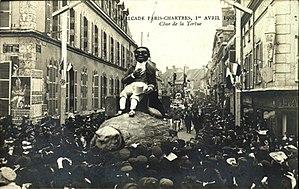
Le Char de la Tortue venu de Paris défile à la Cavalcade Paris-Chartres à Chartres le 1er avril 1906.
La Mi-Carême à Paris, longtemps appelée également Fête des Blanchisseuses, est de facto au moins depuis le XVIIIᵉ siècle la fête des femmes de Paris dans le cadre du très féminin Carnaval de Paris.
La cavalcade, un devoir-droit de la période féodale, auquel étaient soumis les communautés consulaires : des villes consulaires, importantes ou stratégiques, ou certaines vallées alpines, par exemple les Escartons ou l'Ubaye. Elle consiste à maintenir prêt des moyens d'assurer une protection, un accompagnement du cheminement, une aide militaire limité à la traversé ou au stationnement sur le territoire consulaire d'autorités protégés. Cela implique un sens de cette responsabilité aiguë, une lourde organisation: des chevaux, des armes, des protections, des harnachements, des hommes entrainés désignés, des passages gardés, des avant-postes, des éclaireurs et des pigeons voyageurs entretenus par des colombophiles nombreux. Tous ces biens spécifiques sont communautaires ou parfois privés, mais ne peuvent-être saisie en cas de faillite, devant rester au service communautaire.